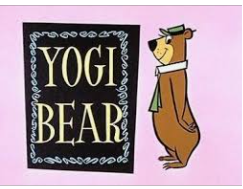
Portrait style: Cartoon Portrait